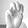
ASL letter: M